Leonardo (robot)

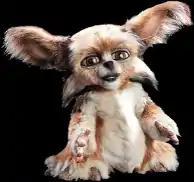
Leonardo's body by Stan Winston Studios

Leonardo is a 2.5 foot social robot, the first created by the Personal Robots Group of the Massachusetts Institute of Technology. Its development is credited to Cynthia Breazeal. The body is by Stan Winston Studios, leaders in animatronics. Its body was completed in 2002. It was the most complex robot the studio had ever attempted as of 2001. Other contributors to the project include NevenVision, Inc., Toyota, NASA's Lyndon B. Johnson Space Center, and the Navy Research Lab. It was created to facilitate the study of human–robot interaction and collaboration. A DARPA Mobile Autonomous Robot Software (MARS) grant, Office of Naval Research Young Investigators Program grant, "Digital Life", and "Things that Think" consortia have partially funded the project. The MIT Media Lab Robotic Life Group, who also studied Robonaut 1, set out to create a more sophisticated social-robot in Leonardo. They gave Leonardo a different visual tracking system and programs based on infant psychology that they hope will make for better human-robot collaboration. One of the goals of the project was to make it possible for untrained humans to interact with and teach the robot much more quickly with fewer repetitions. Leonardo was awarded a spot in "Wired Magazine’s" 50 Best Robots Ever list in 2006.